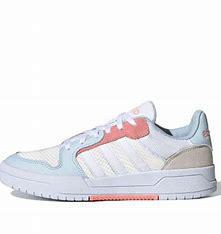
Brand: adidas
Model: neo Adidas NEO Entrap